Indian prison literature

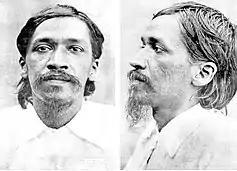
Police photograph of Aurobindo taken while he was a prisoner in Alipore Jail in India.

This phase also saw prison poetry, including those written by the Ghadarites such as Sant Visakha Singh, who participated in the 1913-20 Ghadar movement. The poems had an intertextuality with Guru Gobind Singh's lyrics, and the movement inspired Bhagat Singh who also wrote his "Jail Diary" in 1929. In the oeuvre of Hindi prison literature, the contribution of S. H. Vatsyayan (Agyeya), who was imprisoned for assisting Bhagat Singh, is particularly noted. Whereas writings in the vernacular/regional languages such as Upendranath Bandyopadhyay's "Nirbaster Atmakatha" reached the regional public.